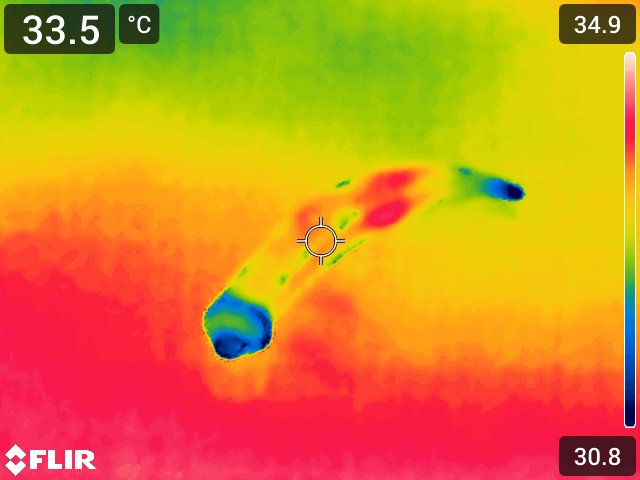
Maturity: over_matured